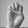
ASL letter: E